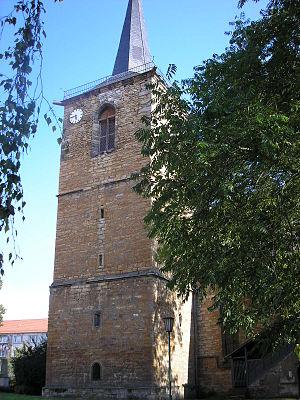
Sömmerda est une ville située dans le Land de Thuringe, à 20 km au nord d'Erfurt. Longtemps réputée pour sa manufacture d'armes, elle est aujourd'hui un pôle privilégié dans le domaine de l'industrie électrotechnique.